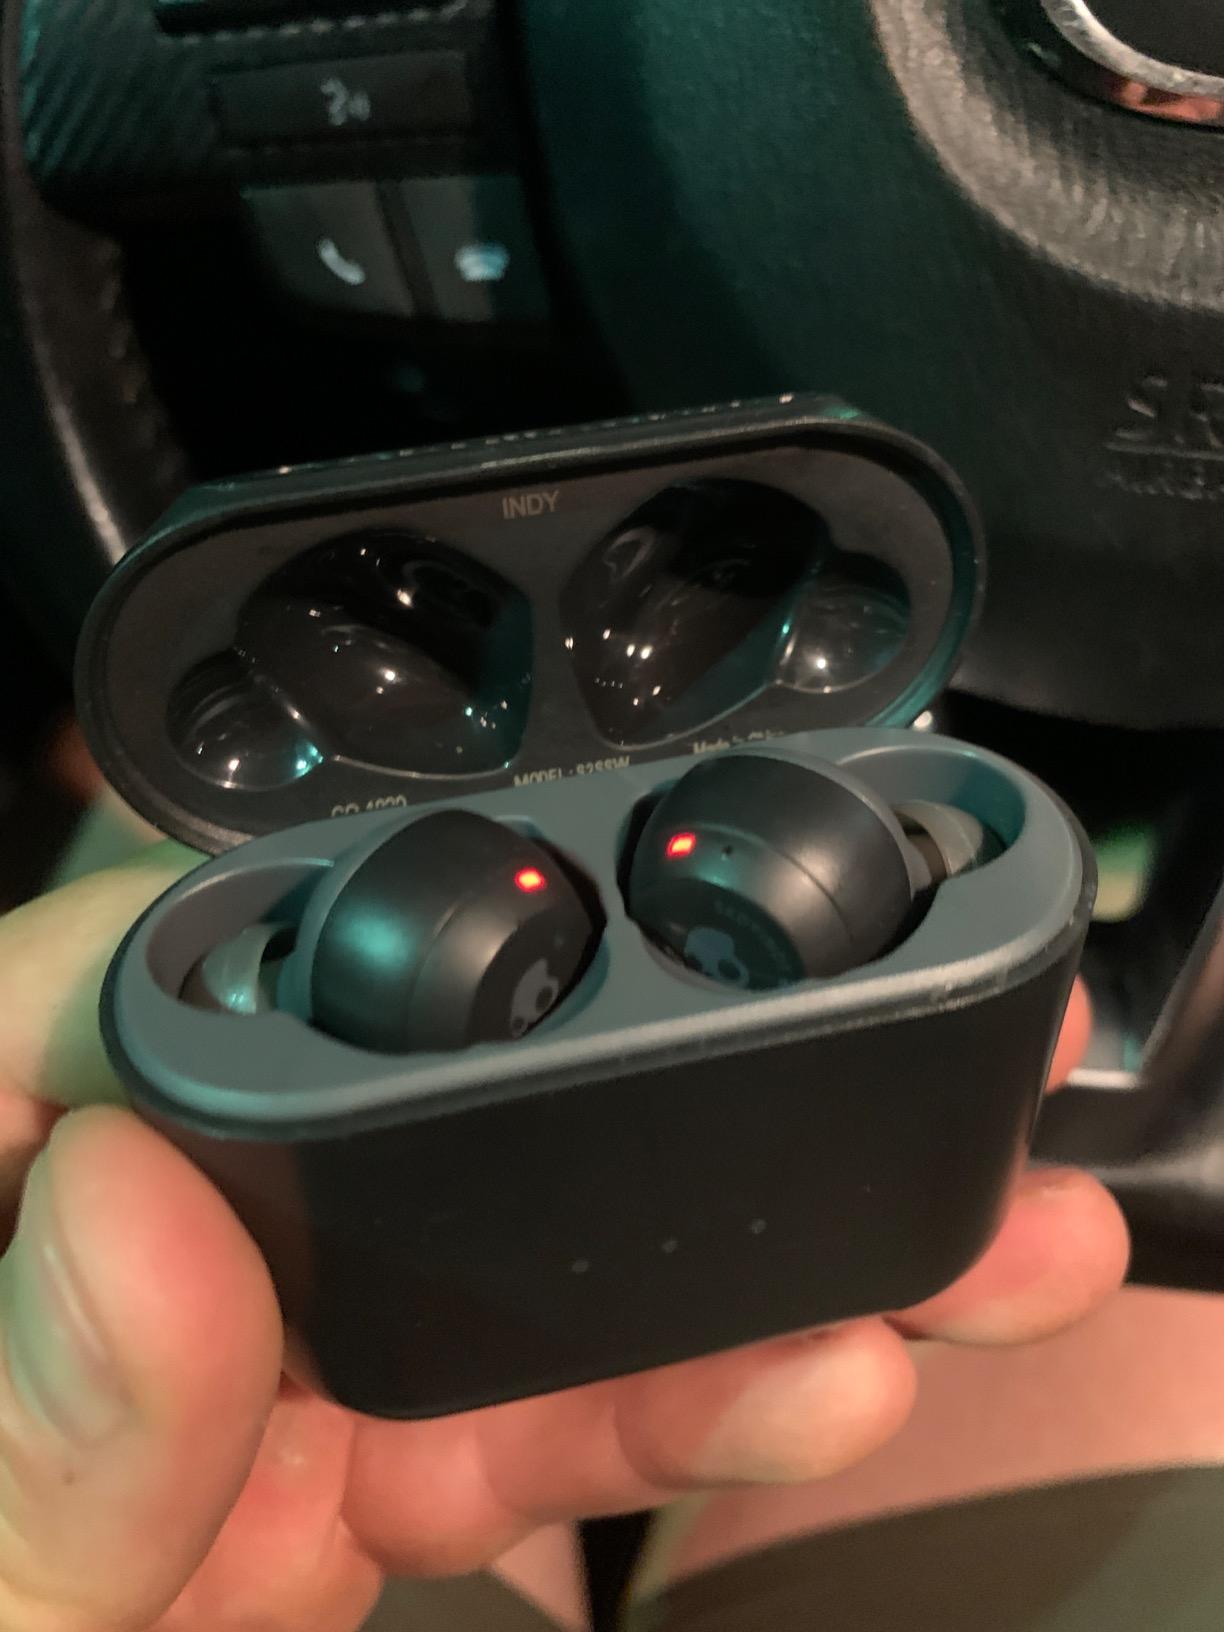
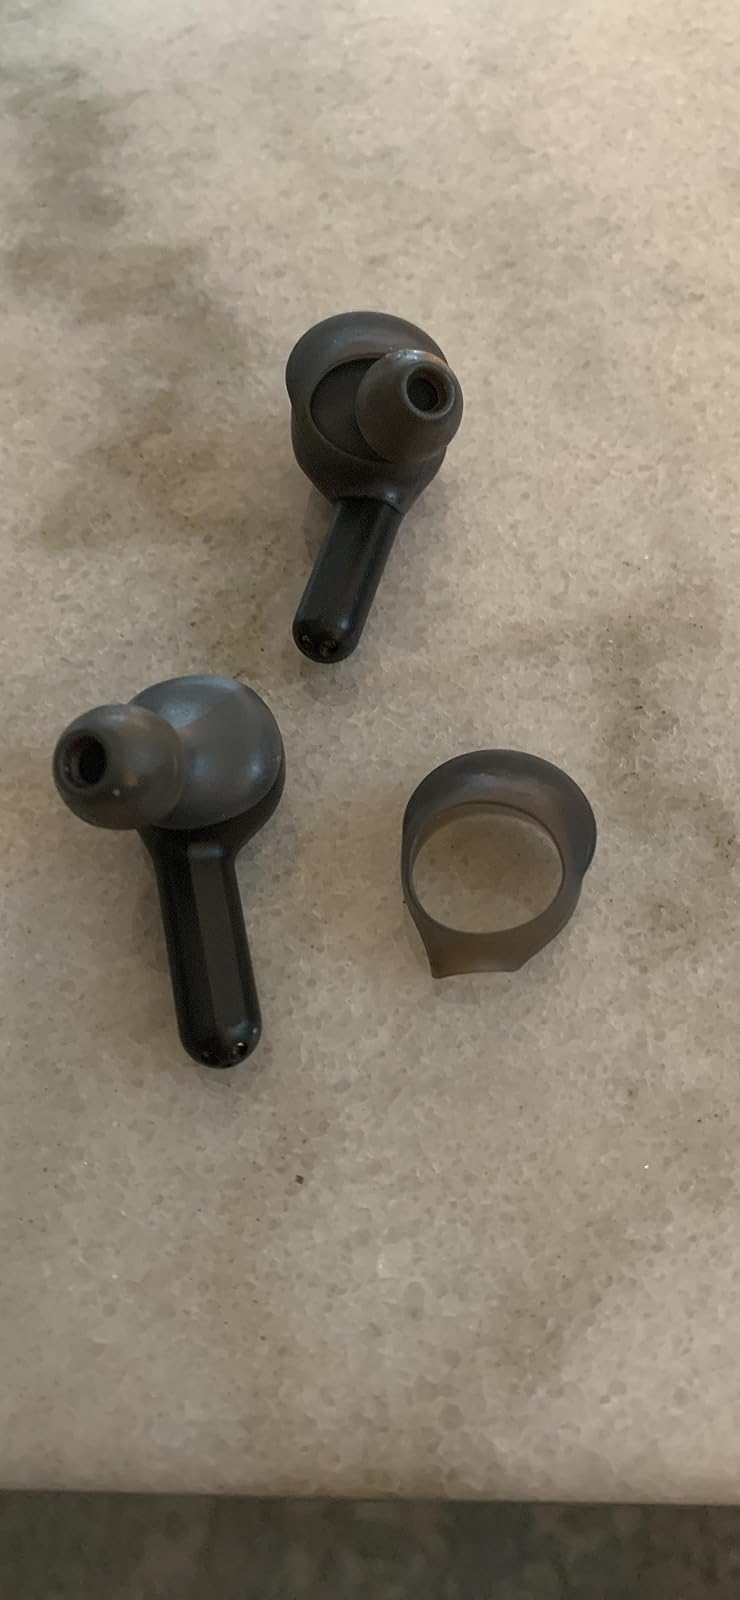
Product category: earbuds
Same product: yes